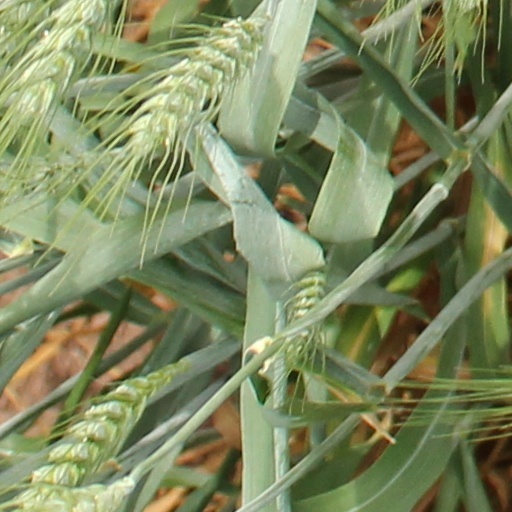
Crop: wheat